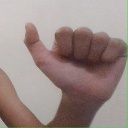
अक्षर: त